NXT TakeOver: Toronto (2016)

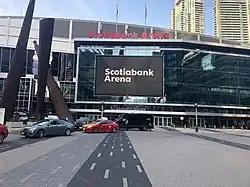
The event was held at the Air Canada Centre in Toronto, Ontario, Canada.

TakeOver was a series of professional wrestling events that began in May 2014, as WWE's NXT brand held its second WWE Network-exclusive event, billed as TakeOver. In subsequent months, the "TakeOver" moniker became the brand used by WWE for all of its major NXT events. Announced on September 2, 2016, TakeOver: Toronto was scheduled as the 12th NXT TakeOver event and took place on November 19, 2016, as a support show for that year's Survivor Series pay-per-view. It was held at the Air Canada Centre and was named after the venue's city of Toronto, Ontario, Canada. It was in turn the second NXT TakeOver held outside of the United States, after in 2015. Tickets went on sale on September 23 through Ticketmaster.